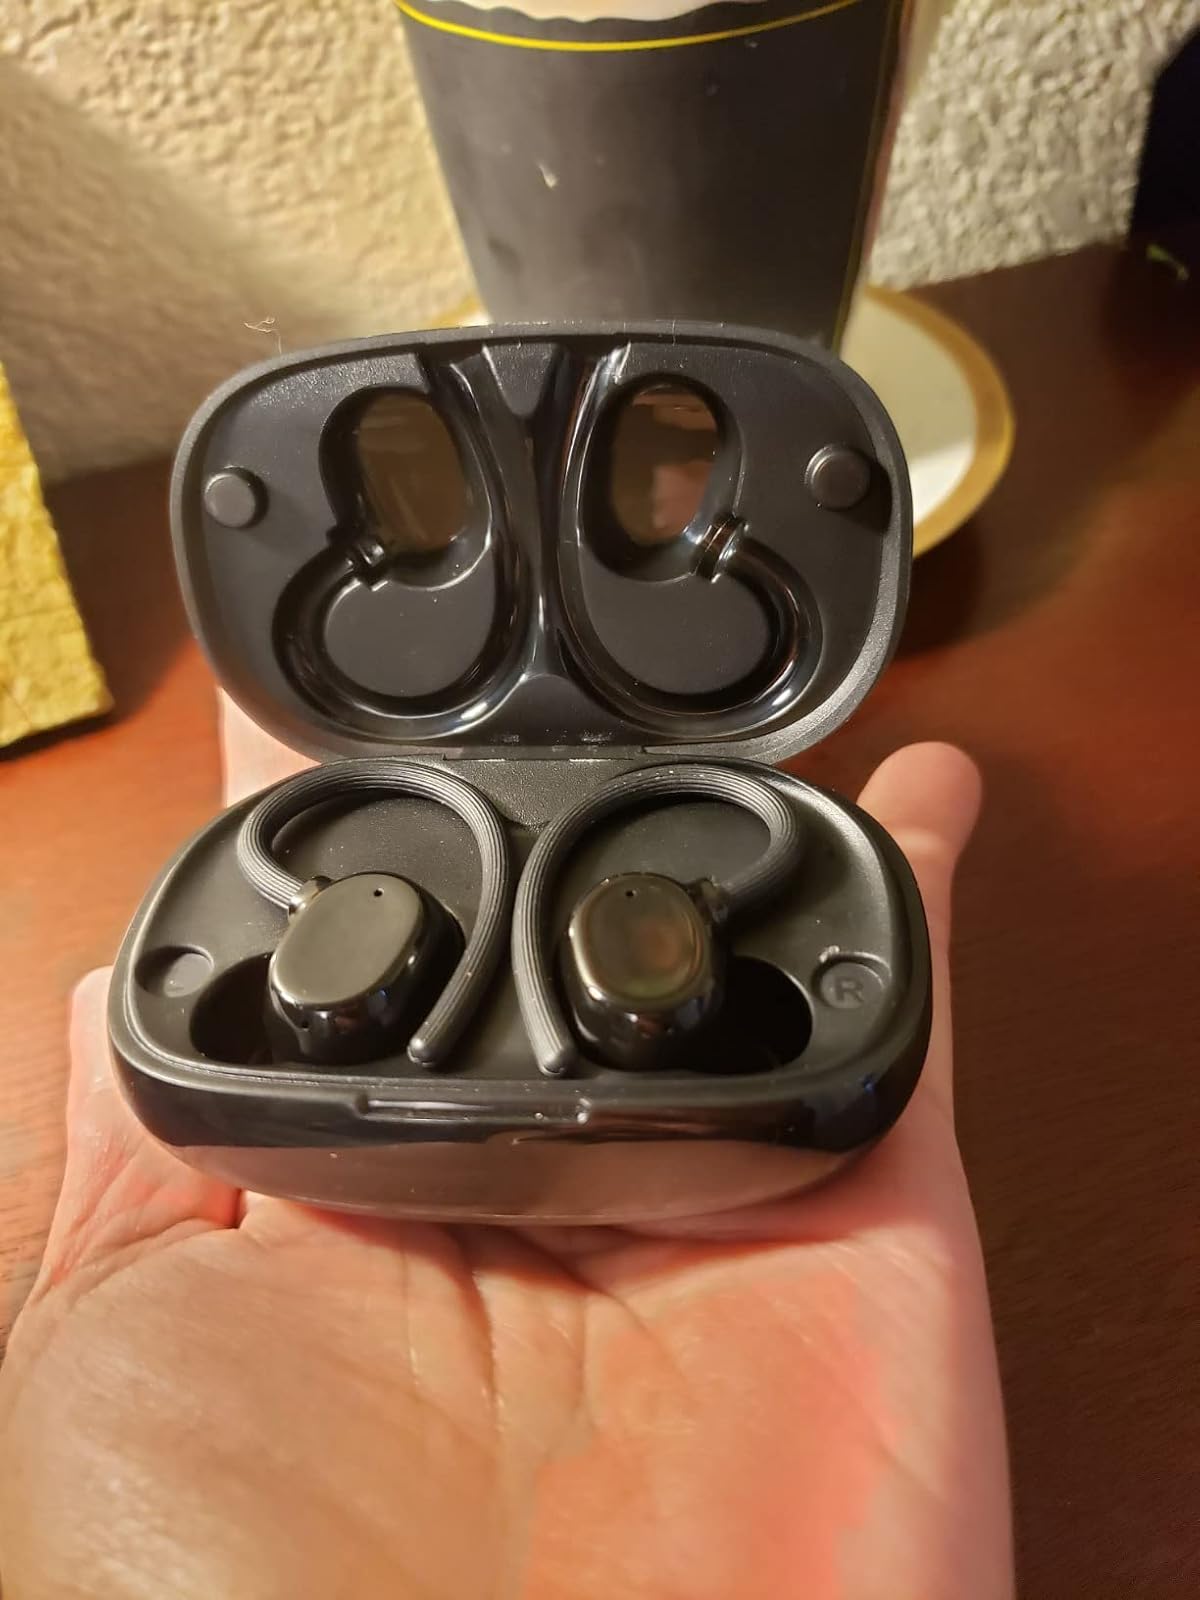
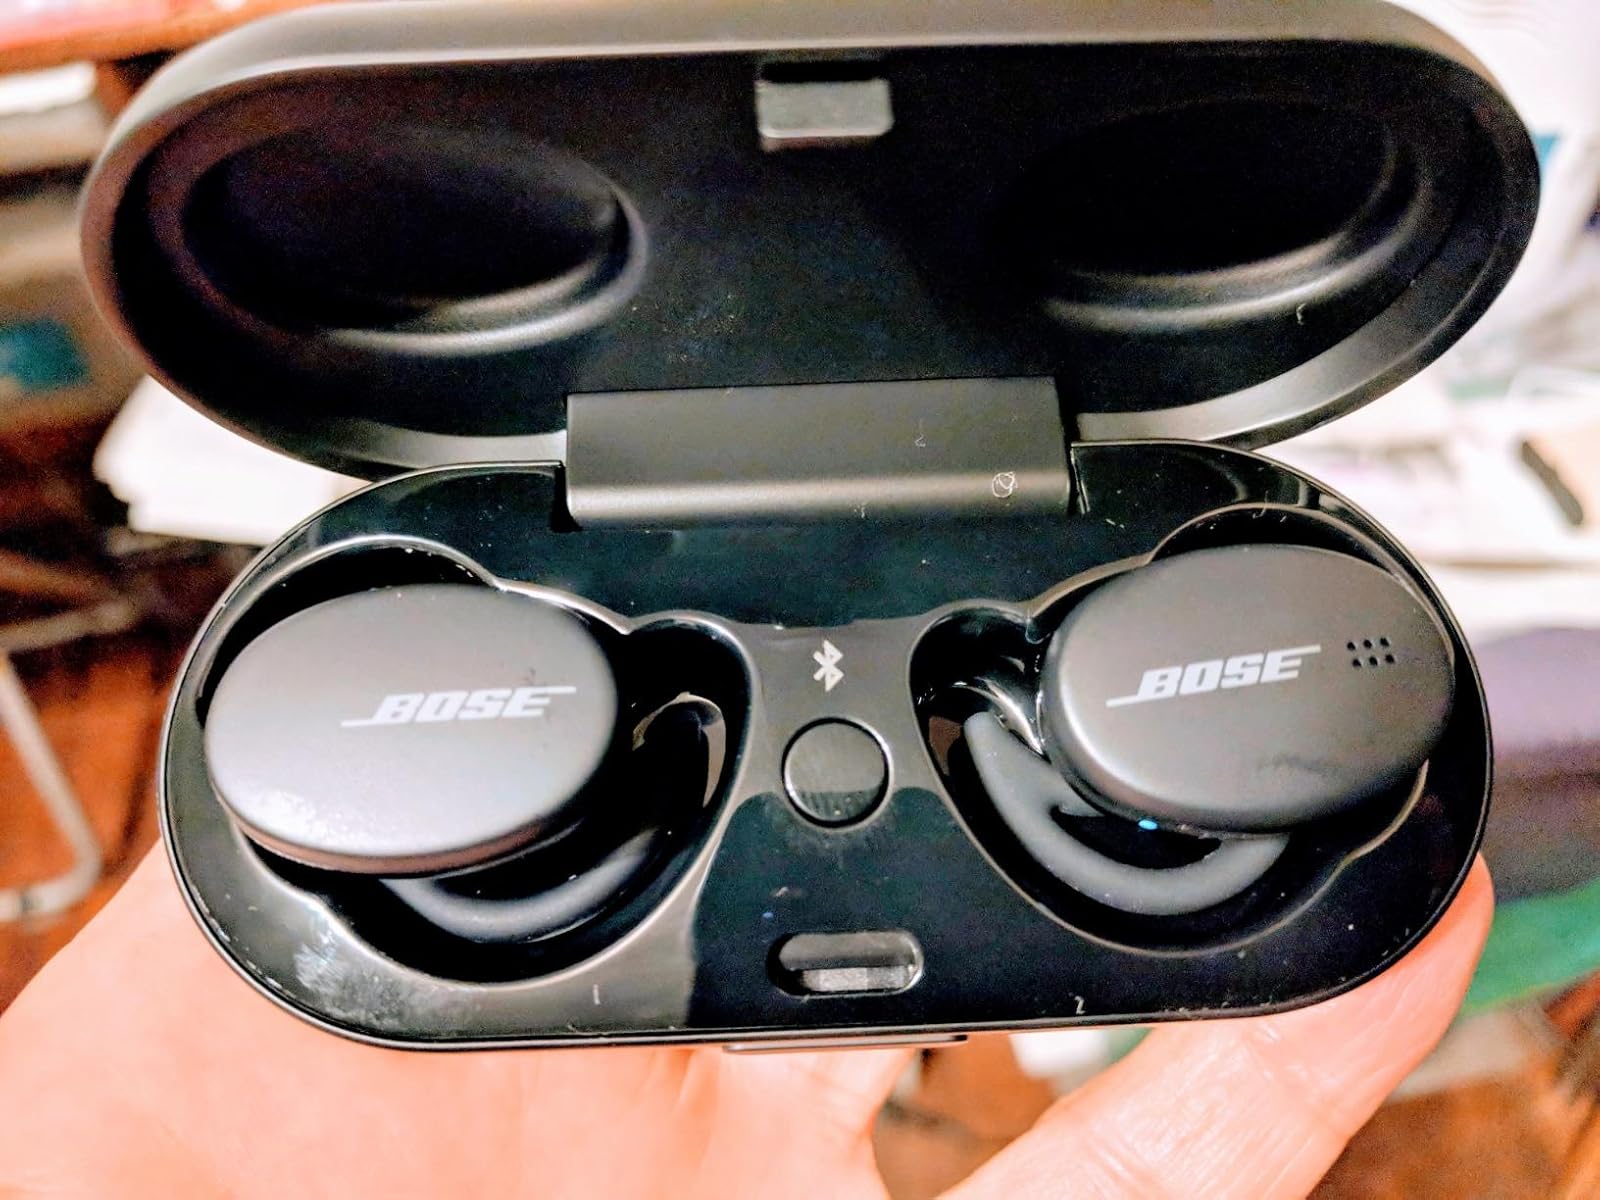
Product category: earbuds
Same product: no